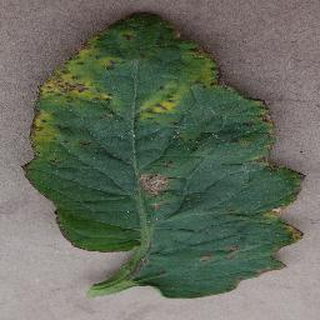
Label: tomato_bacterial_spot